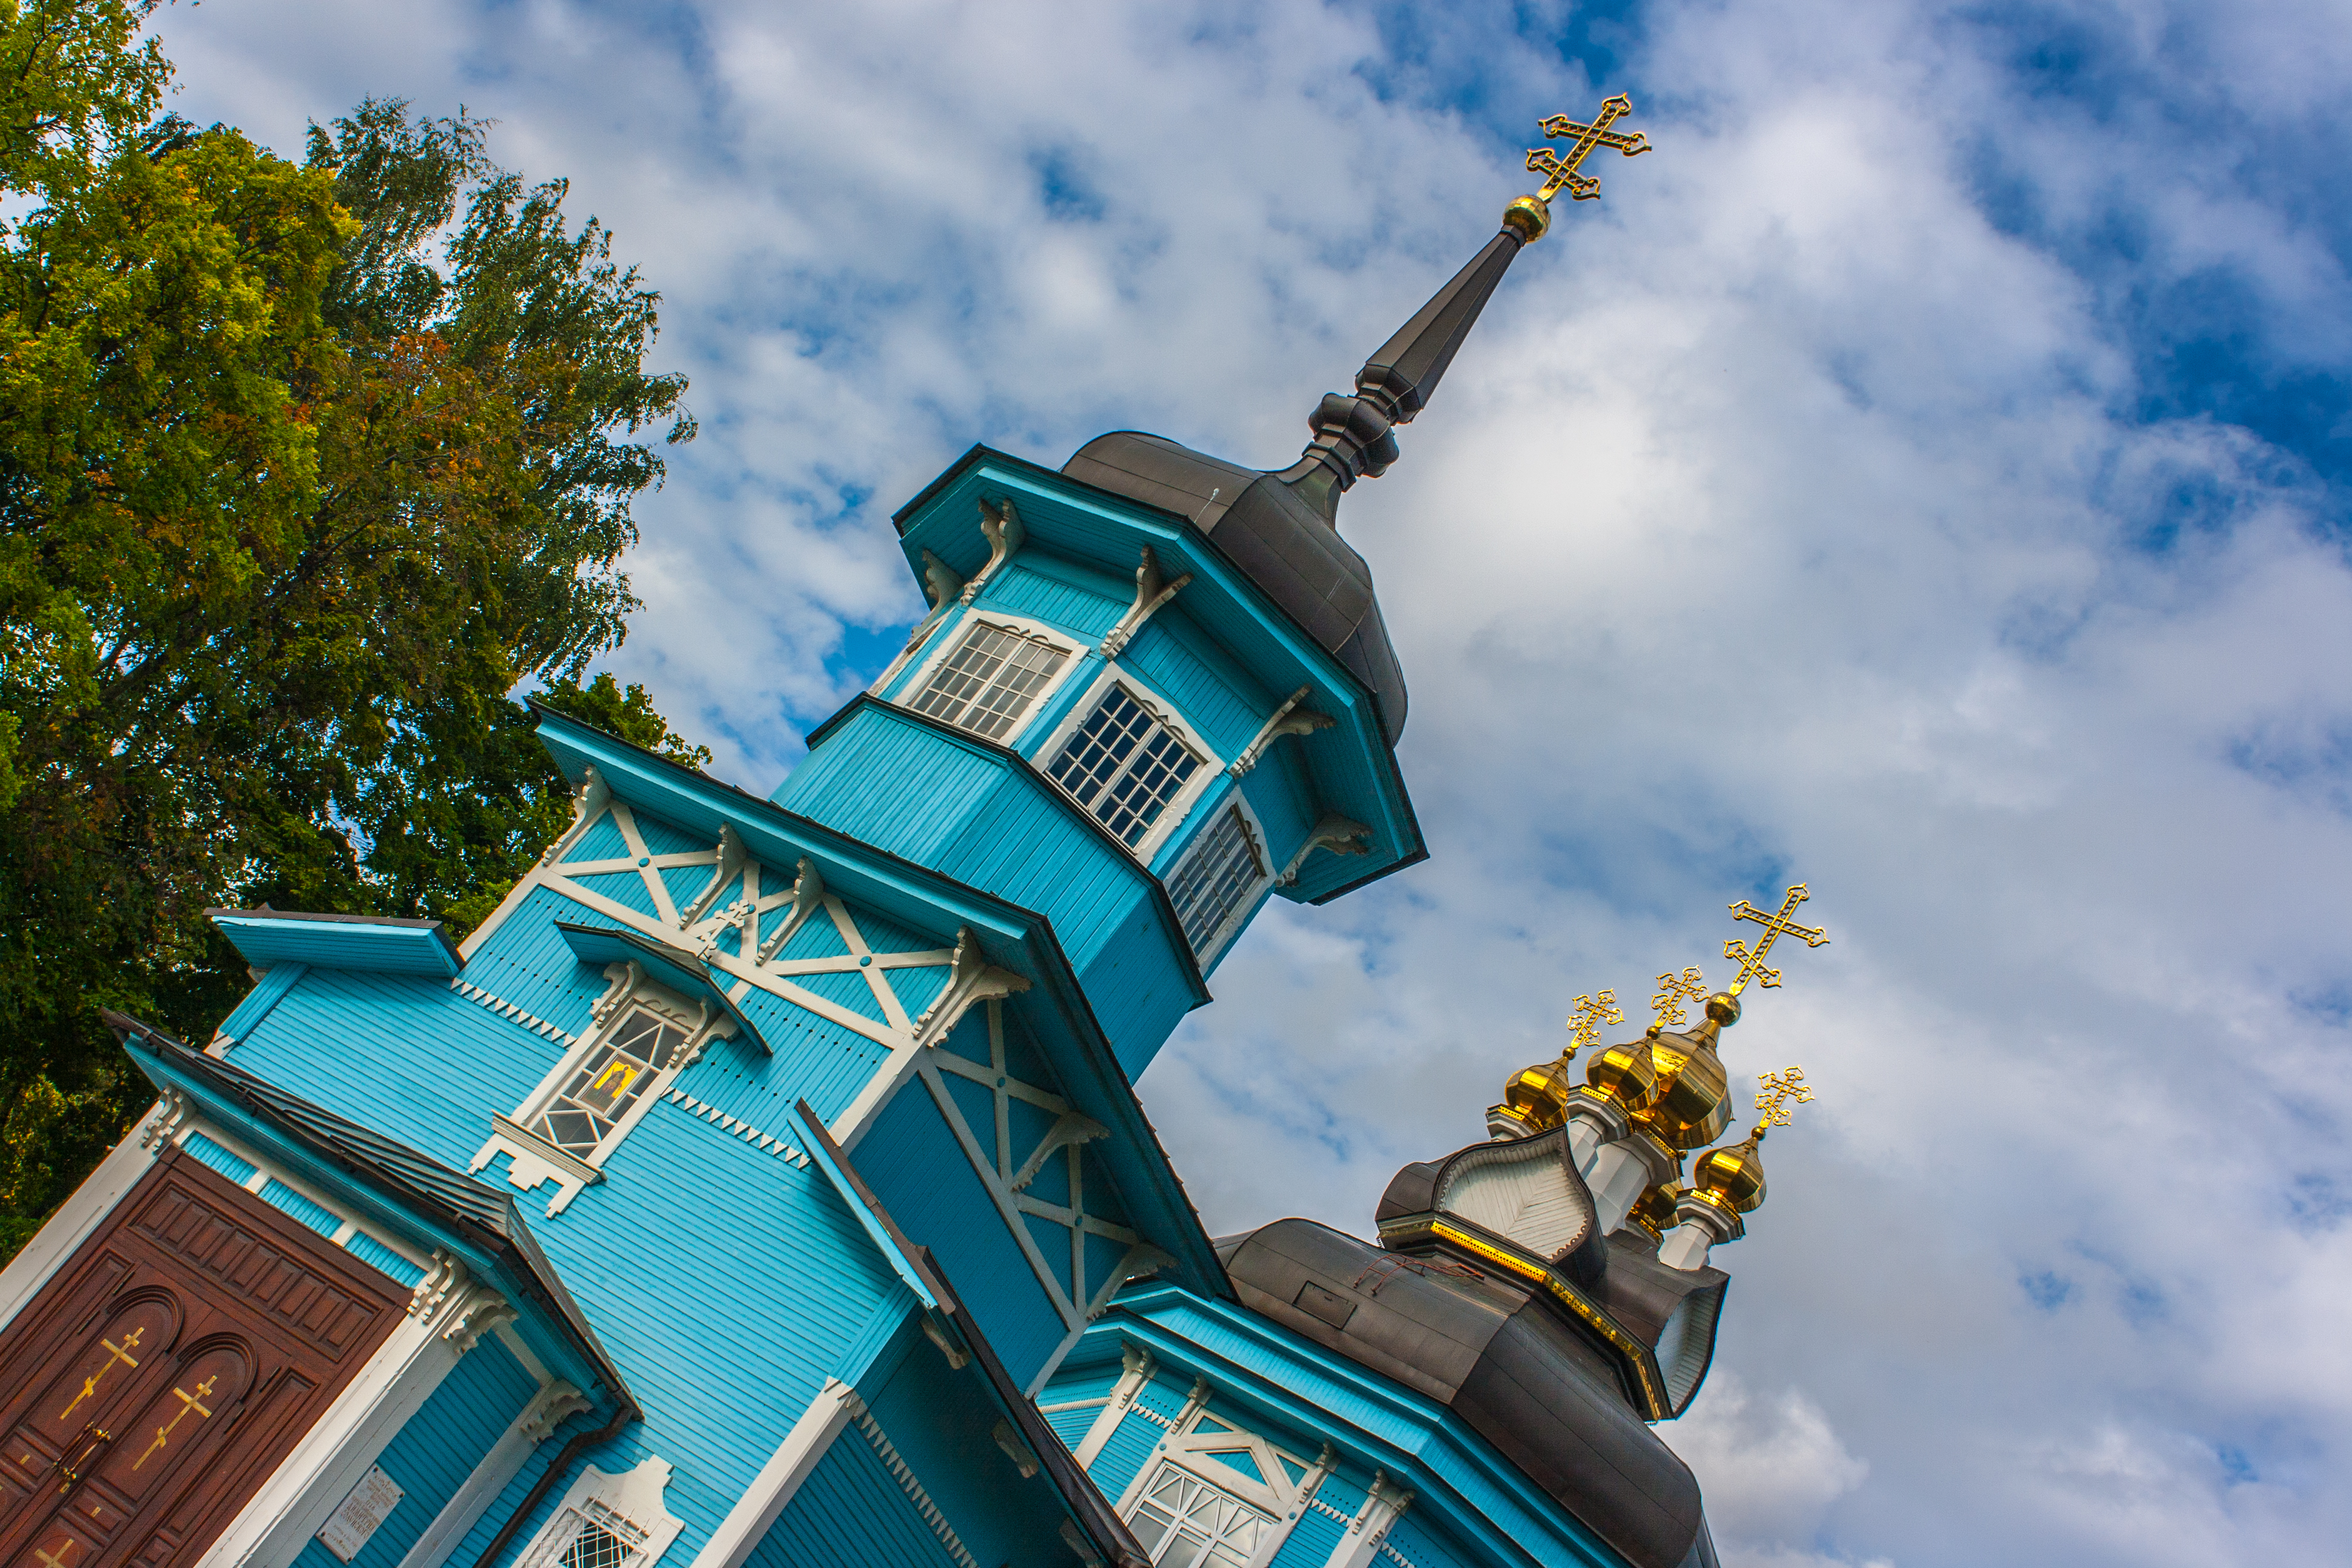
image, blue, landmark, sky, architecture, tree, building, city, cloud, plant, tower, tourist attraction, tourism